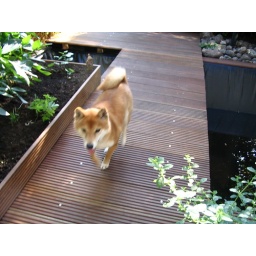
Shiba running around on the bridge in our garden.